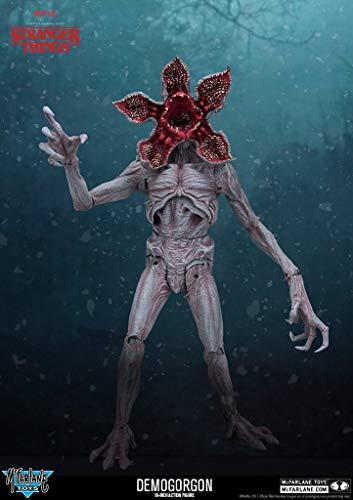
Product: McFarlane Toys Stranger Things Demogorgon Deluxe Action Figure
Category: Toys & Games | Toy Figures & Playsets | Action Figures
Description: Stranger Things Demogorgon 10-Inch Action Figure.
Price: $9.99
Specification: ProductDimensions:4x1.5x9.2inches|ItemWeight:1.17pounds|ShippingWeight:1.2pounds(Viewshippingratesandpolicies)|ASIN:B079KBN6VF|Itemmodelnumber:13054|Manufacturerrecommendedage:12yearsandup